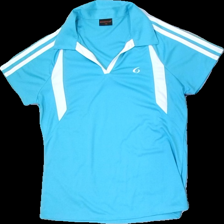
View: front
Type: T-shirt
Category: Ladies
Brand: Not in the list
Brand text on label: goodstart
Colors: Blue, White
Material: 100% Polyester
Pattern: Other
Cut: Regular
Size: 38
Trend: Sports
Stains: Minor
Price range: <50
Recommended usage: Recycle